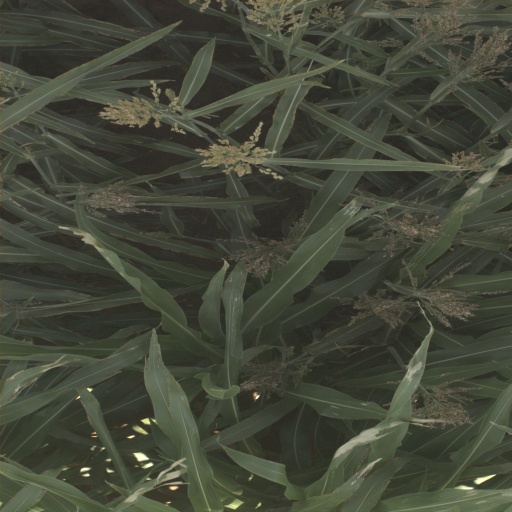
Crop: sorghum